Answer in natural language. How many DiningTables are visible in the scene? Choose between the following options: 1, 0, 5, 4 or 6
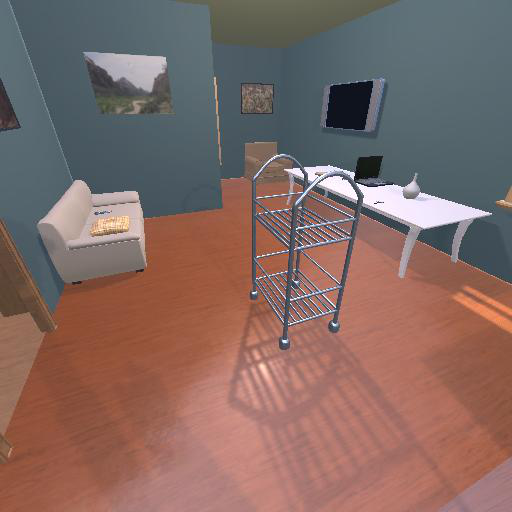
<answer>1</answer>